Rodney Nugent

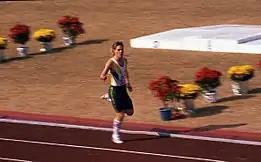
Rodney Nugent winner of 5 medals in Athletics at the 1988 Seoul Paralympic Games.

At the World Championships and Games for the Disabled in Assen, Netherlands he won gold medals in the men's triple jump 9F and men's 4 × 100 m relay 3T, silver medals in the men's 100 m 6T and men's high jump 9F and bronze medal in men's long jump 9F.